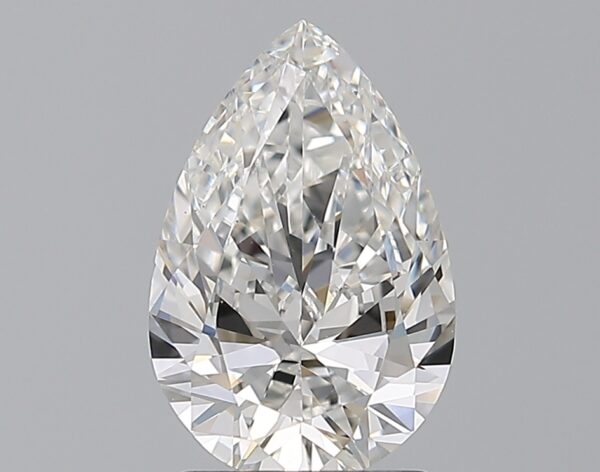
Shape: pear
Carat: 1.5
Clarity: VS1
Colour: F
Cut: EX
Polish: EX
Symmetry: EX
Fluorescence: F
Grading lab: GIA
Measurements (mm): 10.1 x 6.65 x 3.8